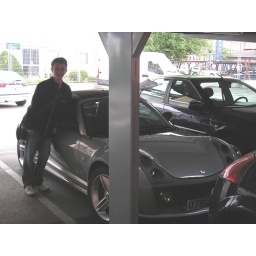
Ry liked the sporty Smart car parked near the Madrid train station.